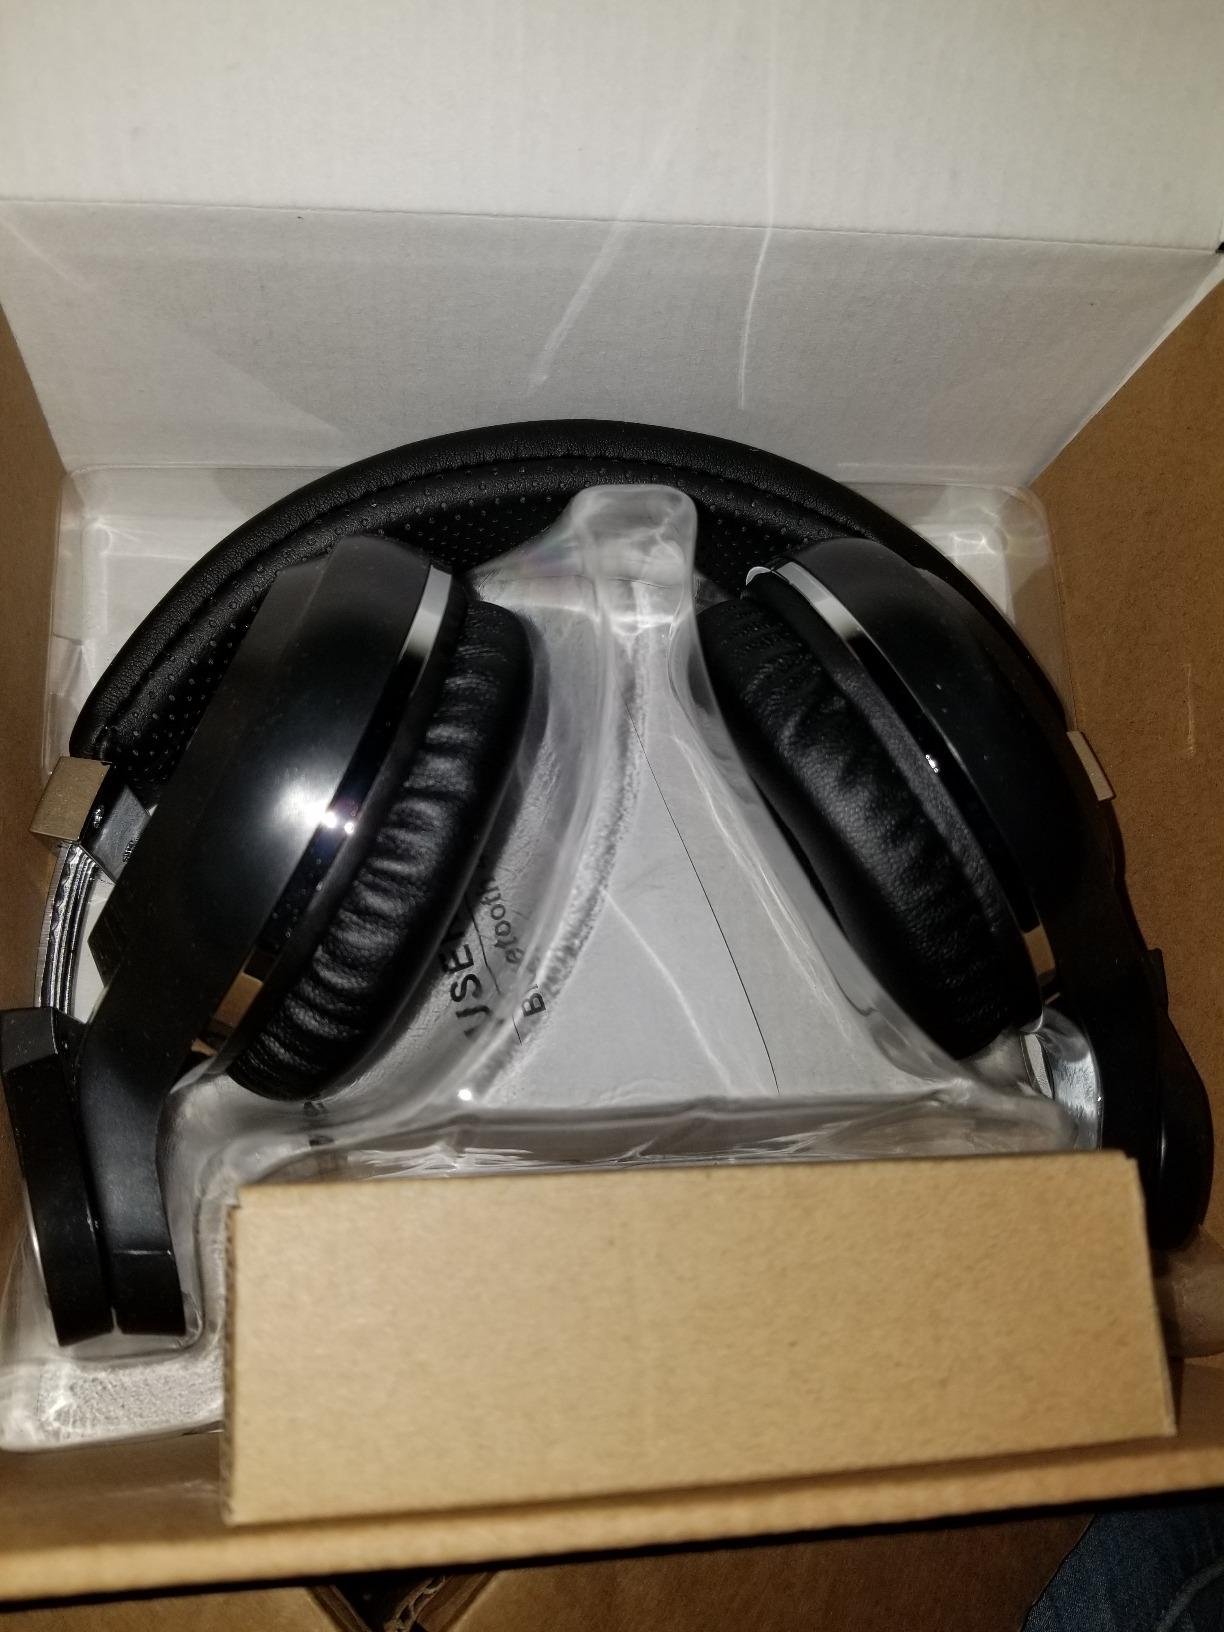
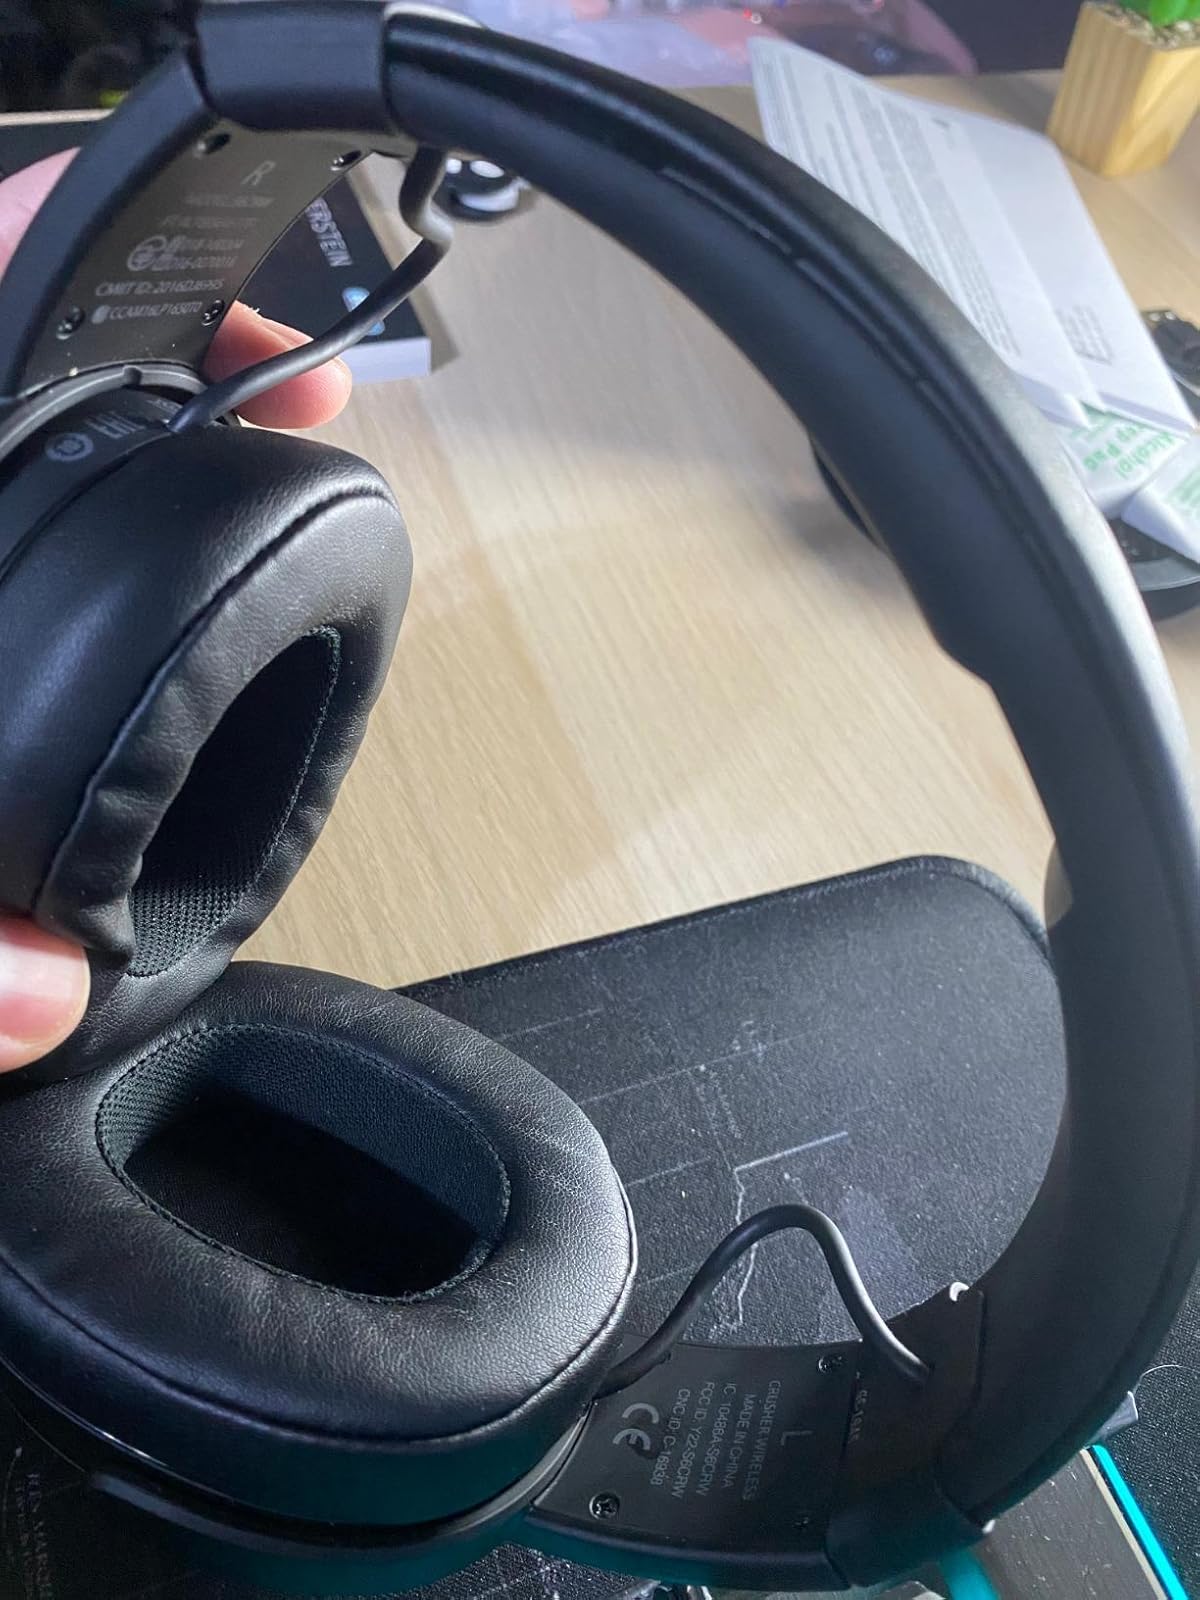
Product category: headphones
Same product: no